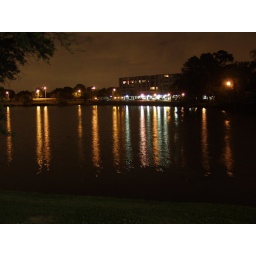
The small lake behind our apartment building in Baton Rouge, La.